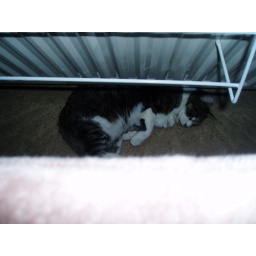
The cat sleeping behind the sofa and under the radiator